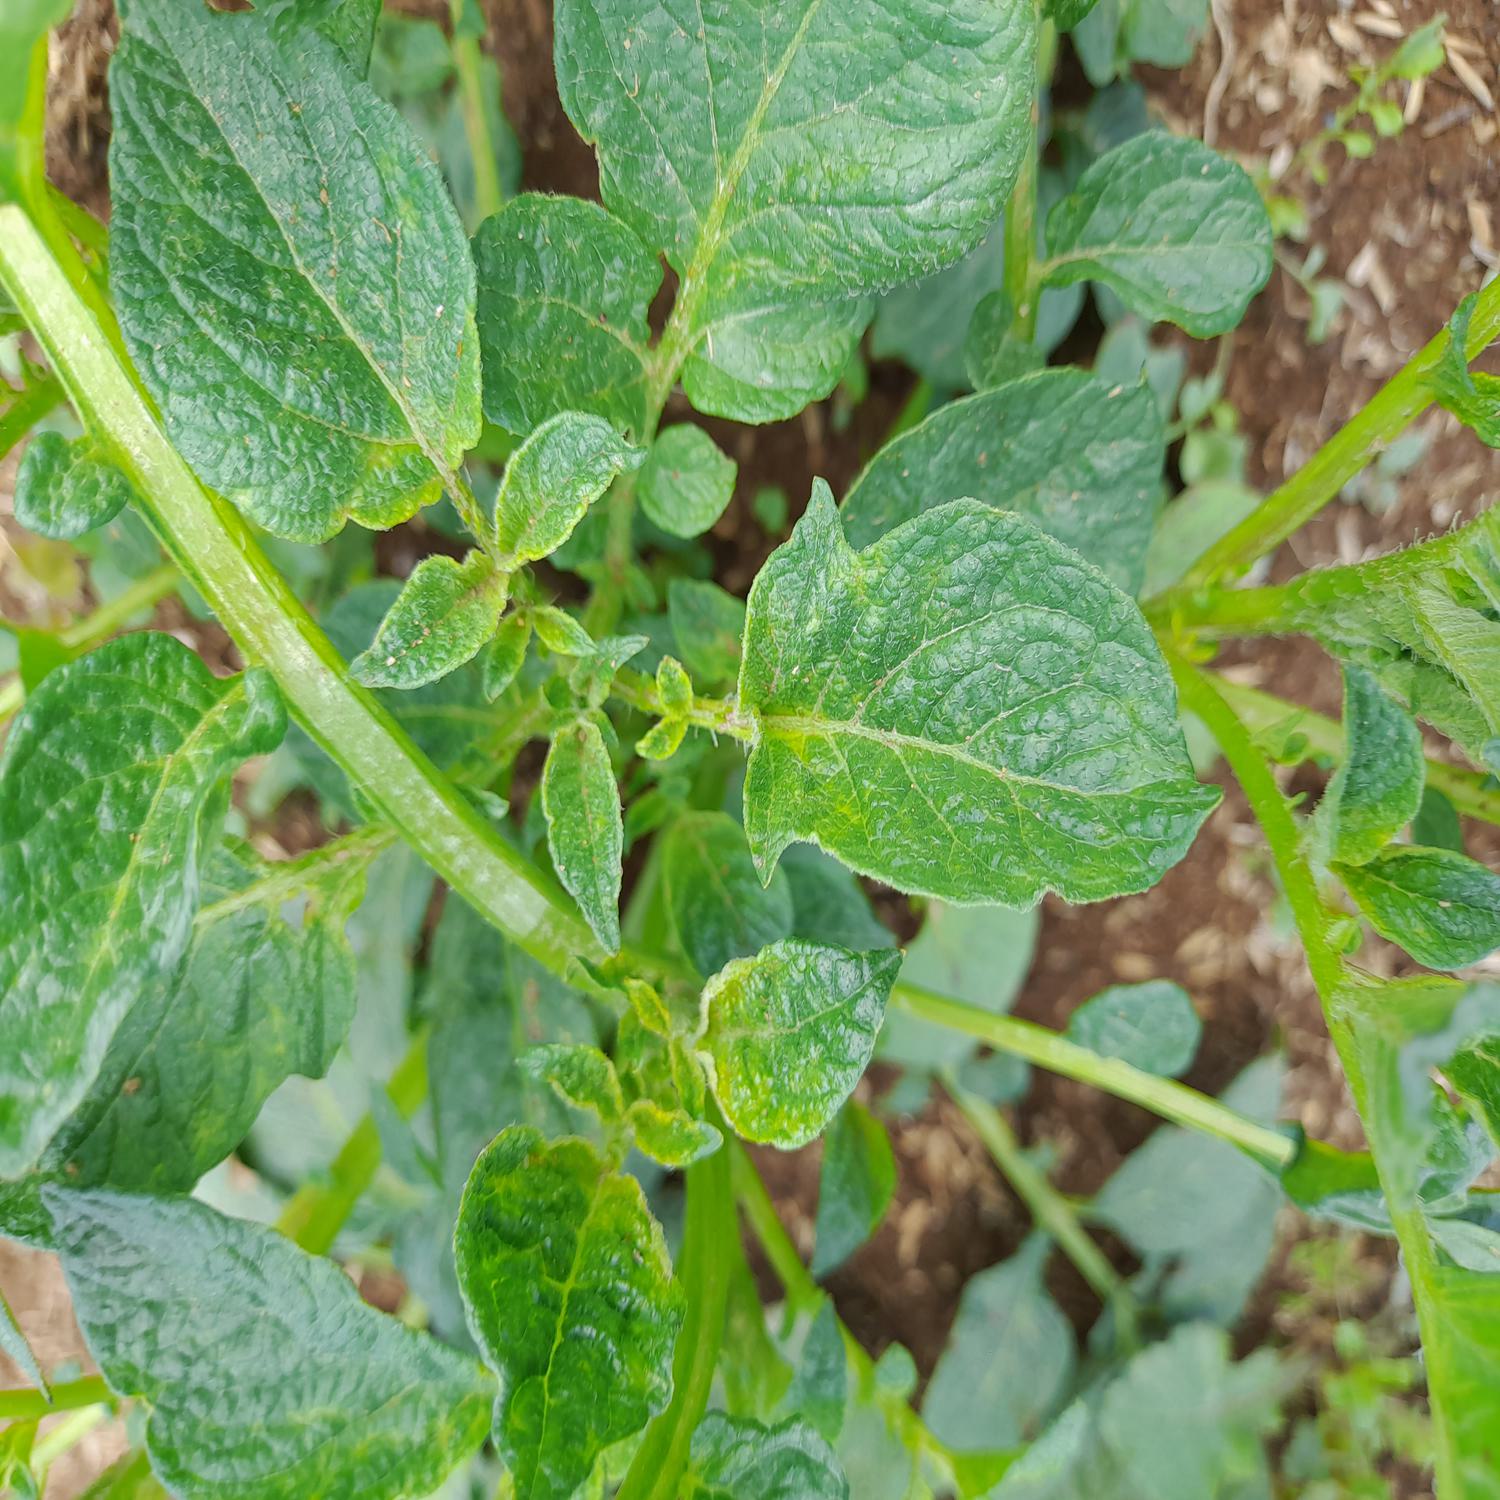
Label: Virus